Isabella Andreini

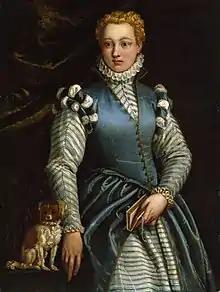
Presumed portrait by Paolo Veronese, –1588

Isabella Canali was born in Padua to Venetian parents. Although her family was poor, Andreini received a complete classical education. She was very interested in literary culture and became fluent in several languages which she put to use in her "La Pazzia d'Isabella" (The Divine Madness of Isabella).